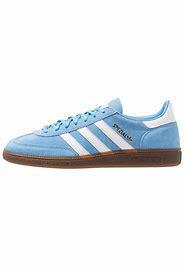
Brand: Adidas
Model: Handball Spezial